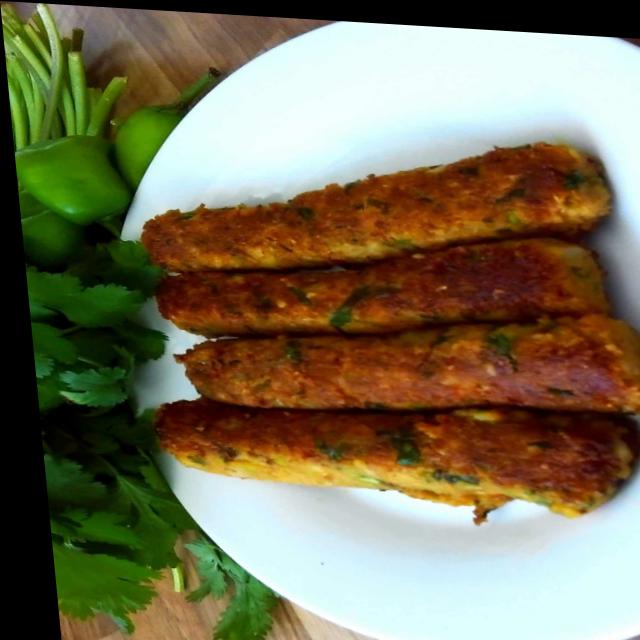
Dish: kebab